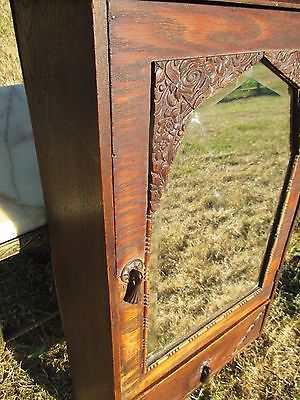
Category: cabinet